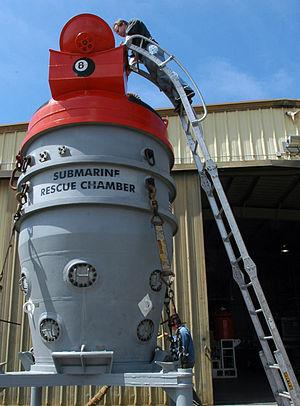
Le Navire de sauvetage de sous-marin sert de navire de soutien de surface pour les opérations de sauvetage sous-marin et de sauvetage en haute mer. Les méthodes employées sont les chambres de sauvetage McCann Rescue Chamber, Deep Submergence Rescue Vehicle et les opérations de plongée en haute mer.